List of New Zealand Police controversies

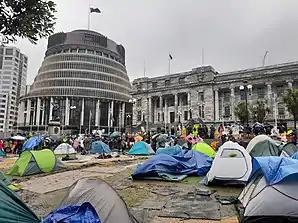
Protesters and their tents in front of Parliament in Wellington on 13 February 2022

The 2022 Wellington protest and occupation of Parliament was an anti-mandate and anti-lockdown occupation of the grounds of Parliament House and Molesworth Street in Central Wellington during the peak of the COVID-19 pandemic. For 24 days spanning 6 February 2022 - 2 March 2022, an estimated 1,000 people occupied parliamentary grounds, blockaded surrounding roads, and established a makeshift tent camp on the parliamentary grounds until Police forcibly dispersed the protestors. On the final day of the occupation, protesters set fire to tents and other camping gear as police moved to disperse the remaining protesters.